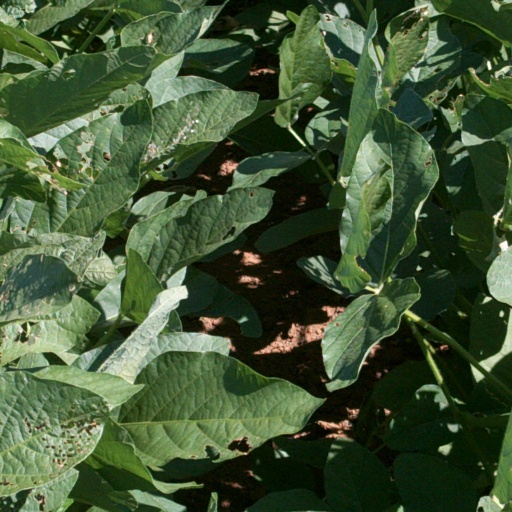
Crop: soybean